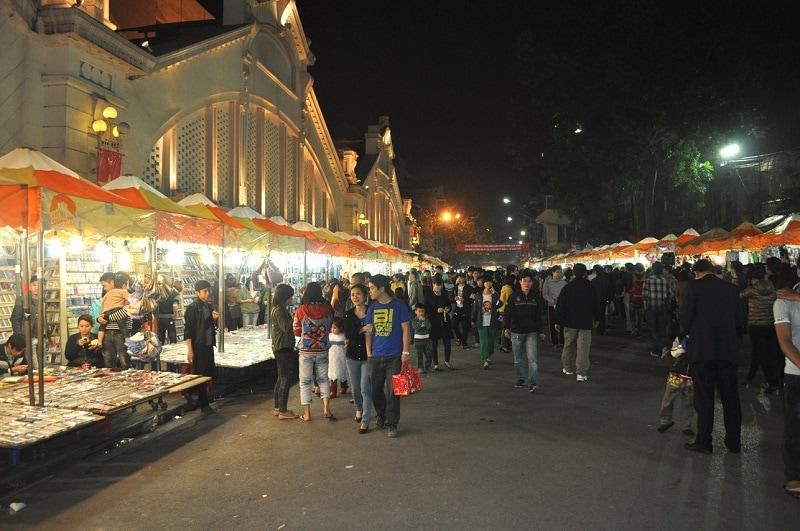
có nhiều người đang trong trạng thái chuyển động ở trong khu chợ đêm